Baker Supercat

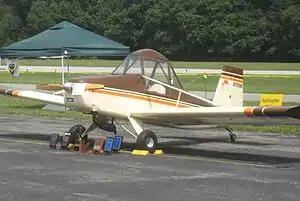
Supercat at College Park Airport 100th anniversary

The Baker Bobcat and the follow-on Baker Supercat are American homebuilt aircraft that were designed by Bobby Baker.